Valerie Harper

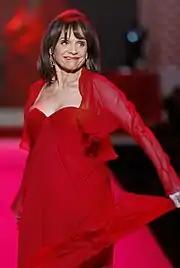
Harper at 2010 The Heart Truth

Harper was a member of the Screen Actors Guild (SAG) and ran for its presidency in 2001, losing to Melissa Gilbert. She served on SAG's Hollywood board of directors.